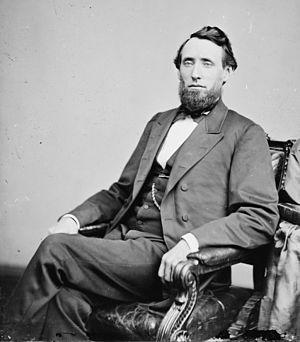
Cette page dresse la liste des sénateurs représentant l'État de l'Illinois au Sénat des États-Unis.